Luis Fonsi

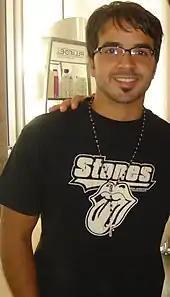
Fonsi in 2005

In 1997, Fonsi recorded his debut album, "Comenzaré" ("I Will Begin"), released in 1998. The record peaked at number 11 on "Billboard"s Top Latin Albums chart and contained the singles "Si Tú Quisieras", "Perdóname", "Dime Como", and "Me Iré". "Comenzaré" became a hit in Puerto Rico and across Latin America, with Fonsi doing well in markets like Colombia, the Dominican Republic, El Salvador, Mexico, and Venezuela. His 2000 follow-up, "Eterno", was even more successful. Around this time, Fonsi also recorded a duet with Christina Aguilera for her 2000 Spanish-language album, "Mi Reflejo". On May 1, 2000, Fonsi performed at the Great Jubilee Concert for a Debt-Free World, an outdoor concert in Rome, attended by Pope John Paul II. That same year, Ednita Nazario won a Latin Grammy Award for a song composed by Fonsi. He also performed with other artists at the White House in honor of the victims of the September 11 attacks.